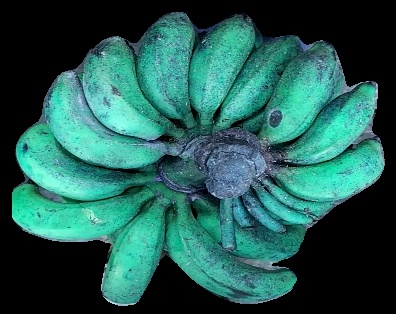
Variety: rasbale
Grade: grade3